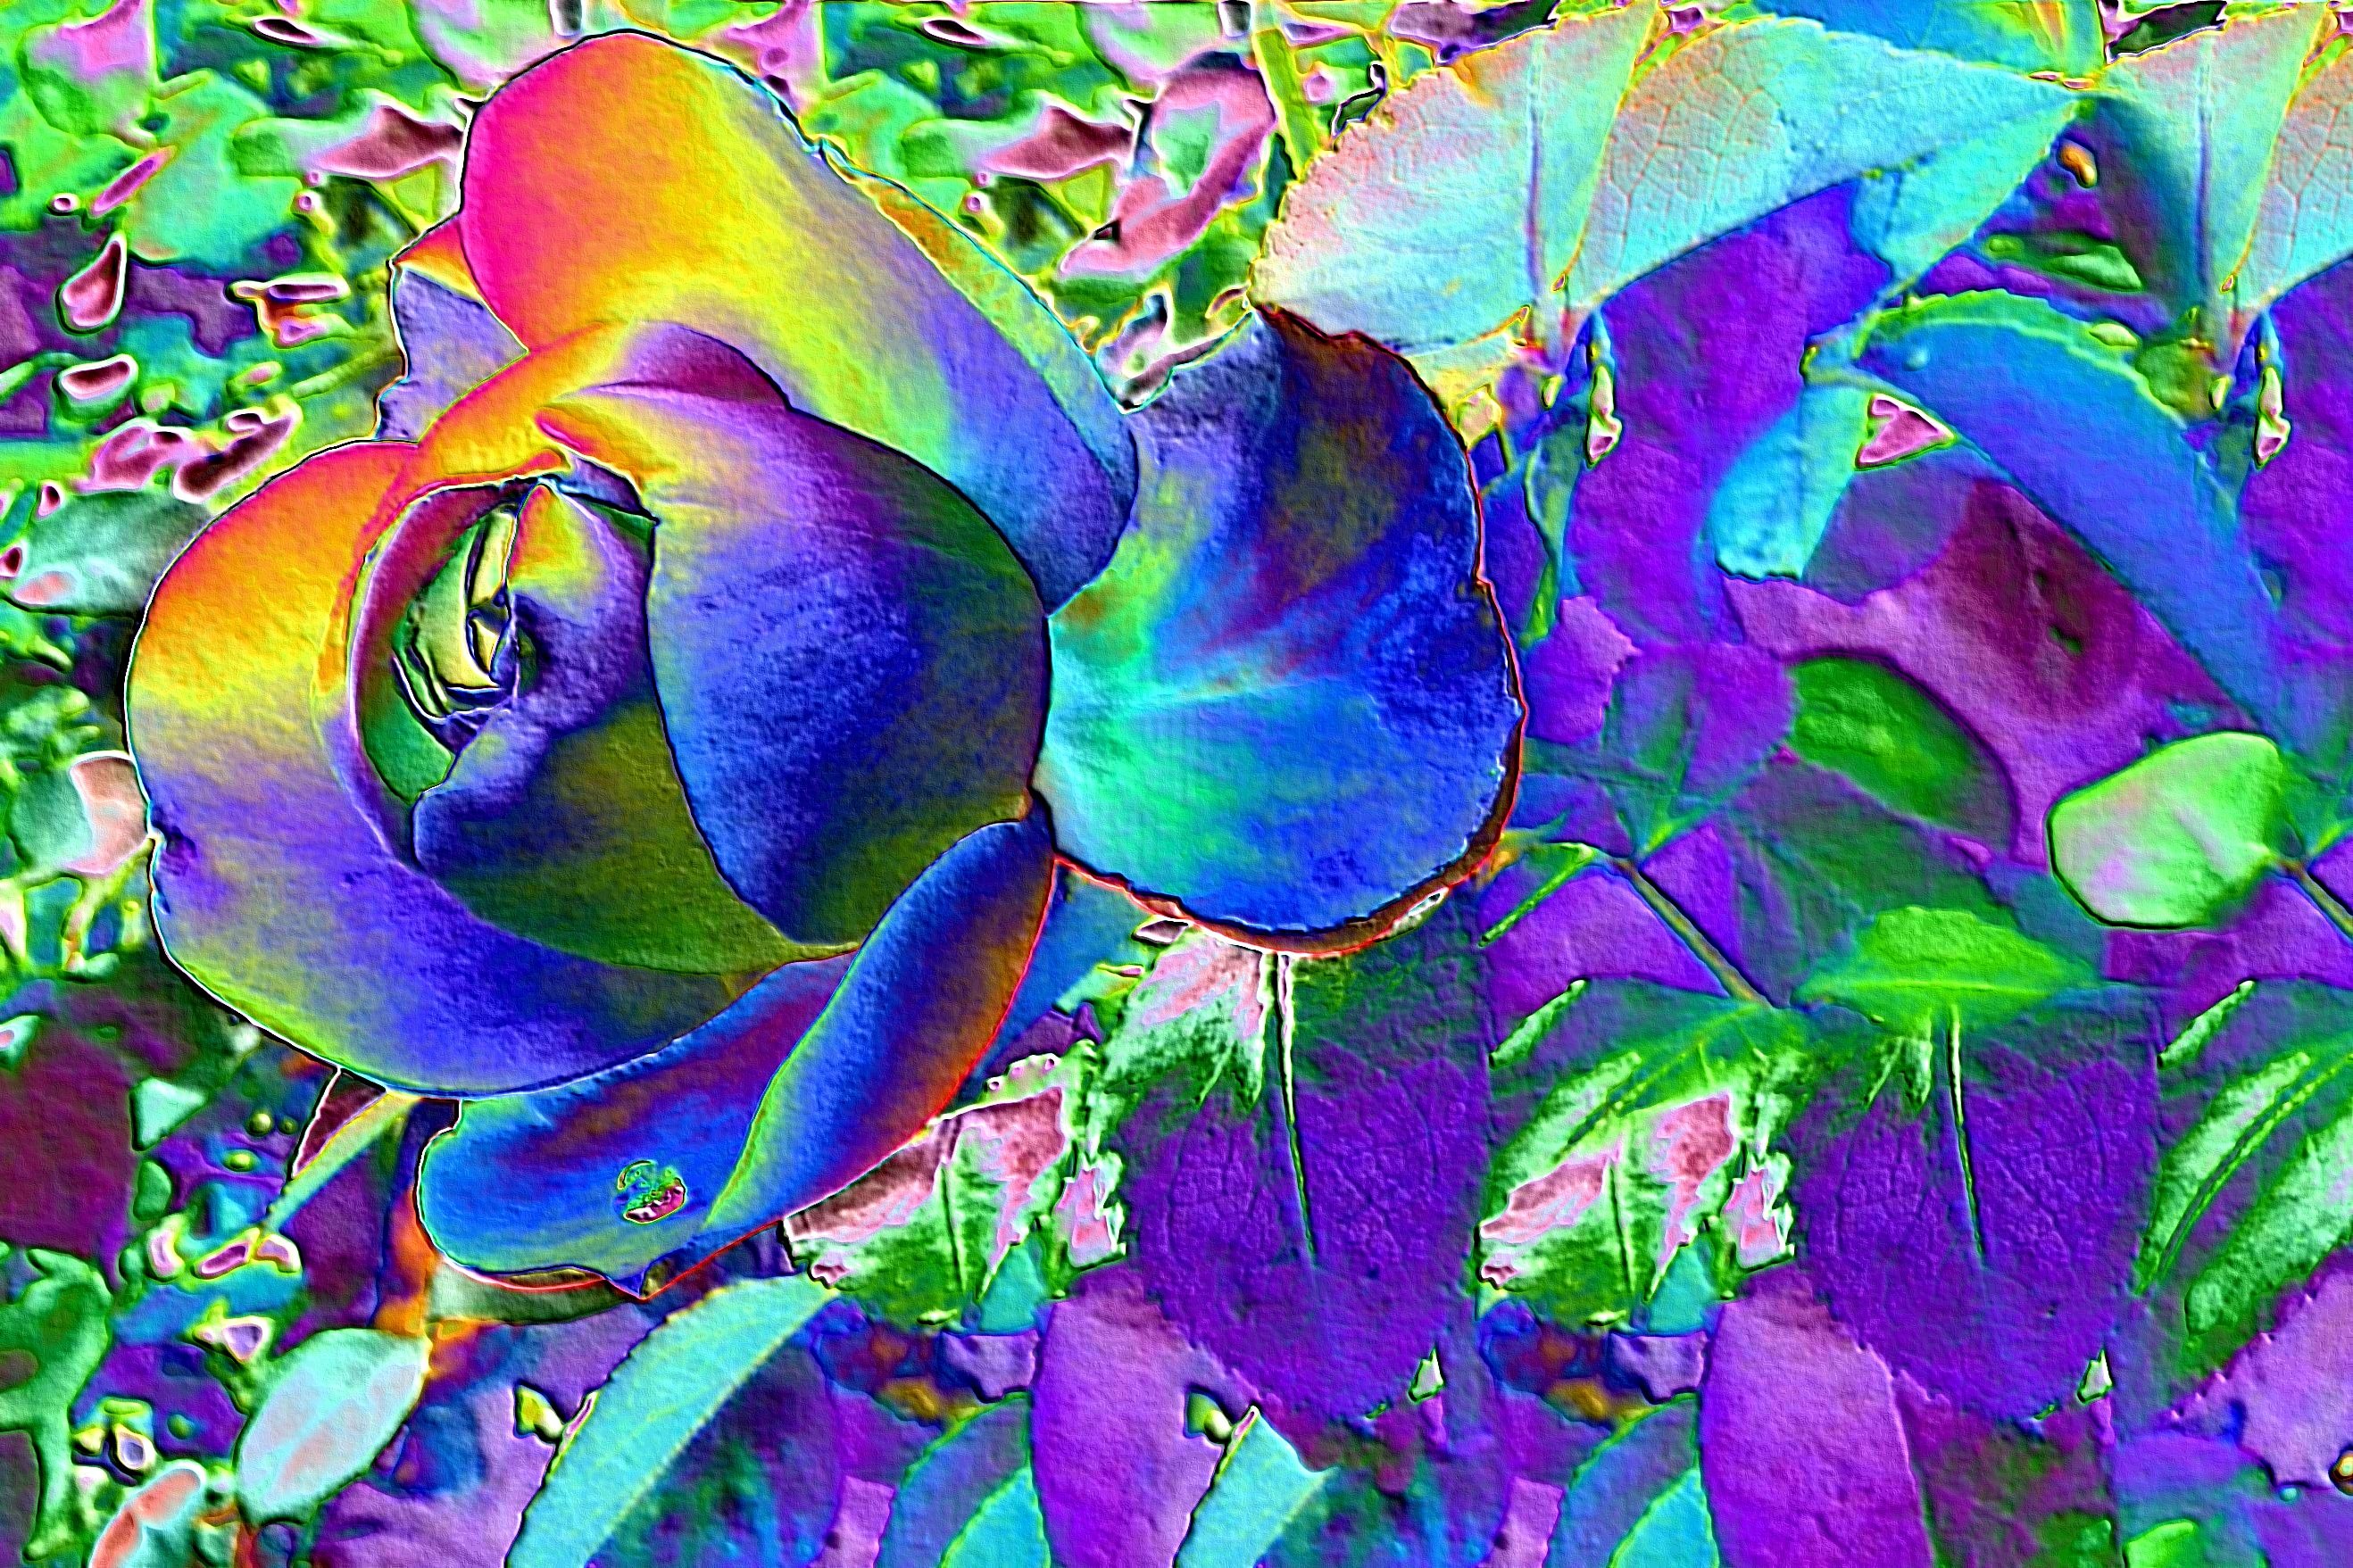
blossom, plant, leaf, flower, petal, bloom, rose, flora, wildflower, flowers, violet, art flower, flowering plant, land plant